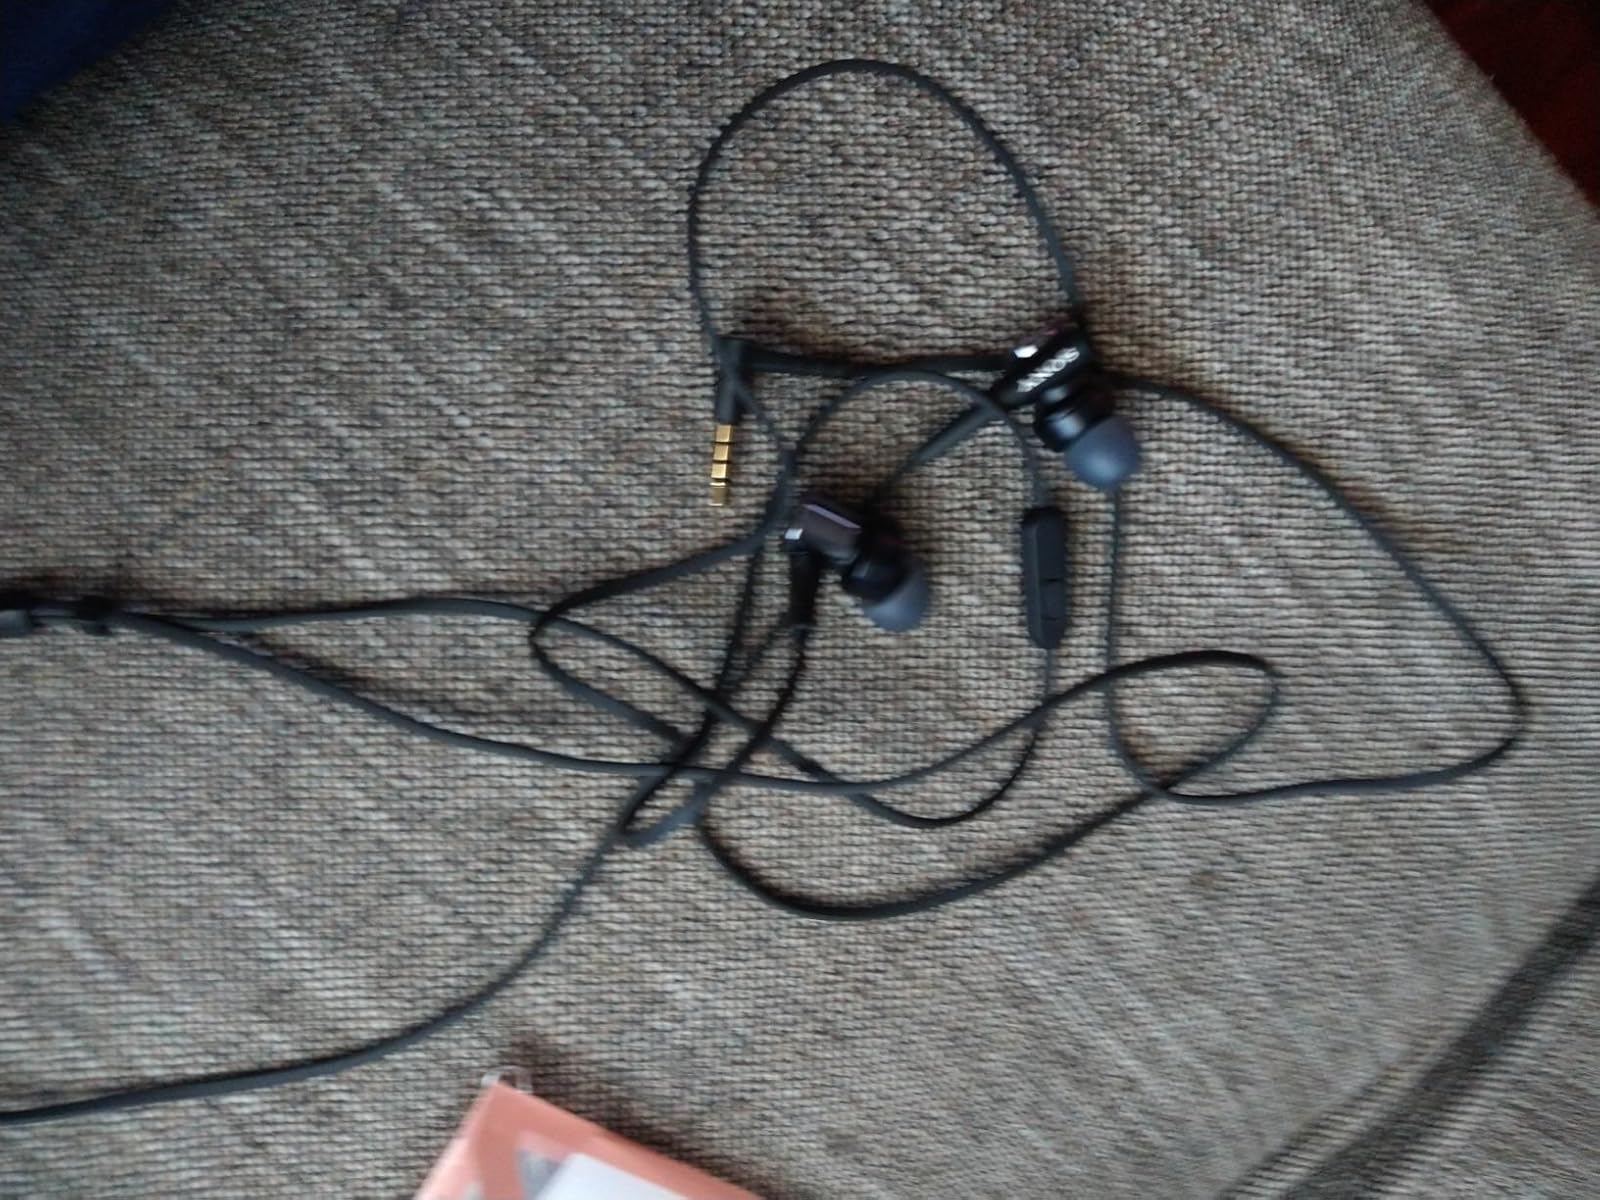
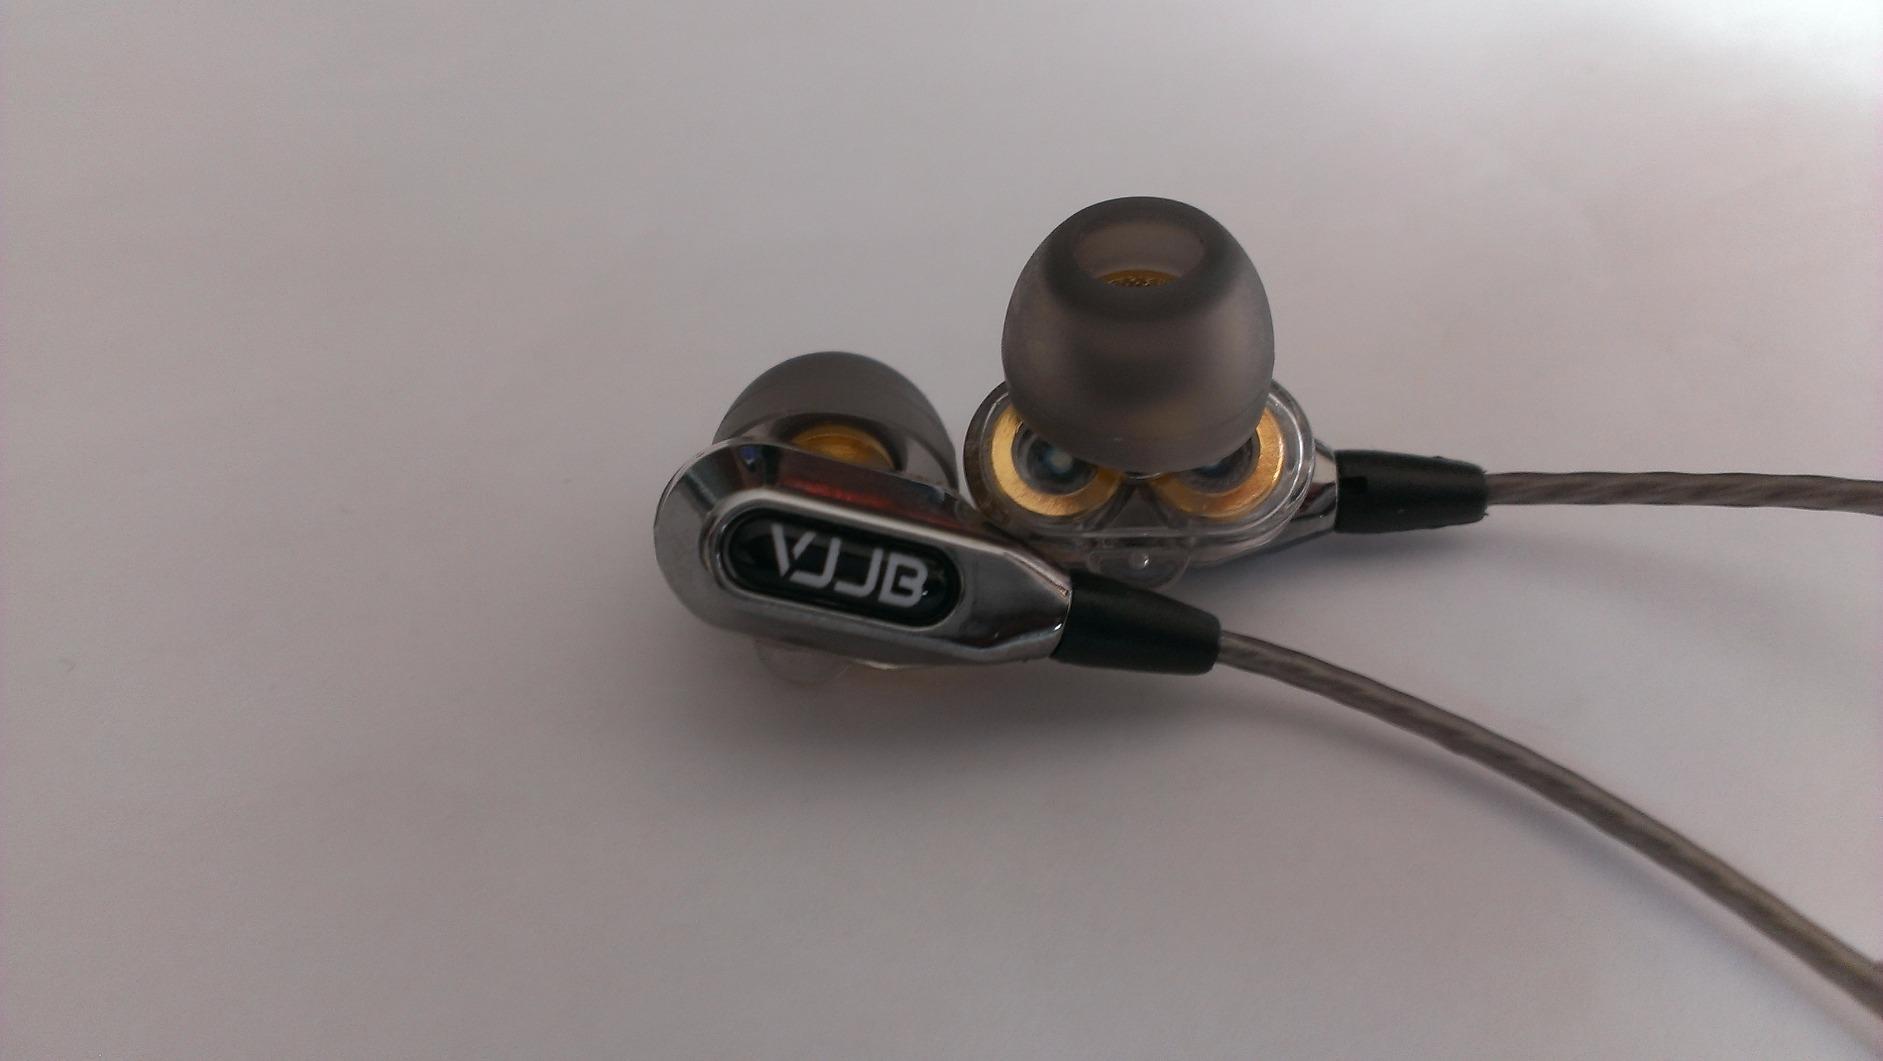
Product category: headphones
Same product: no